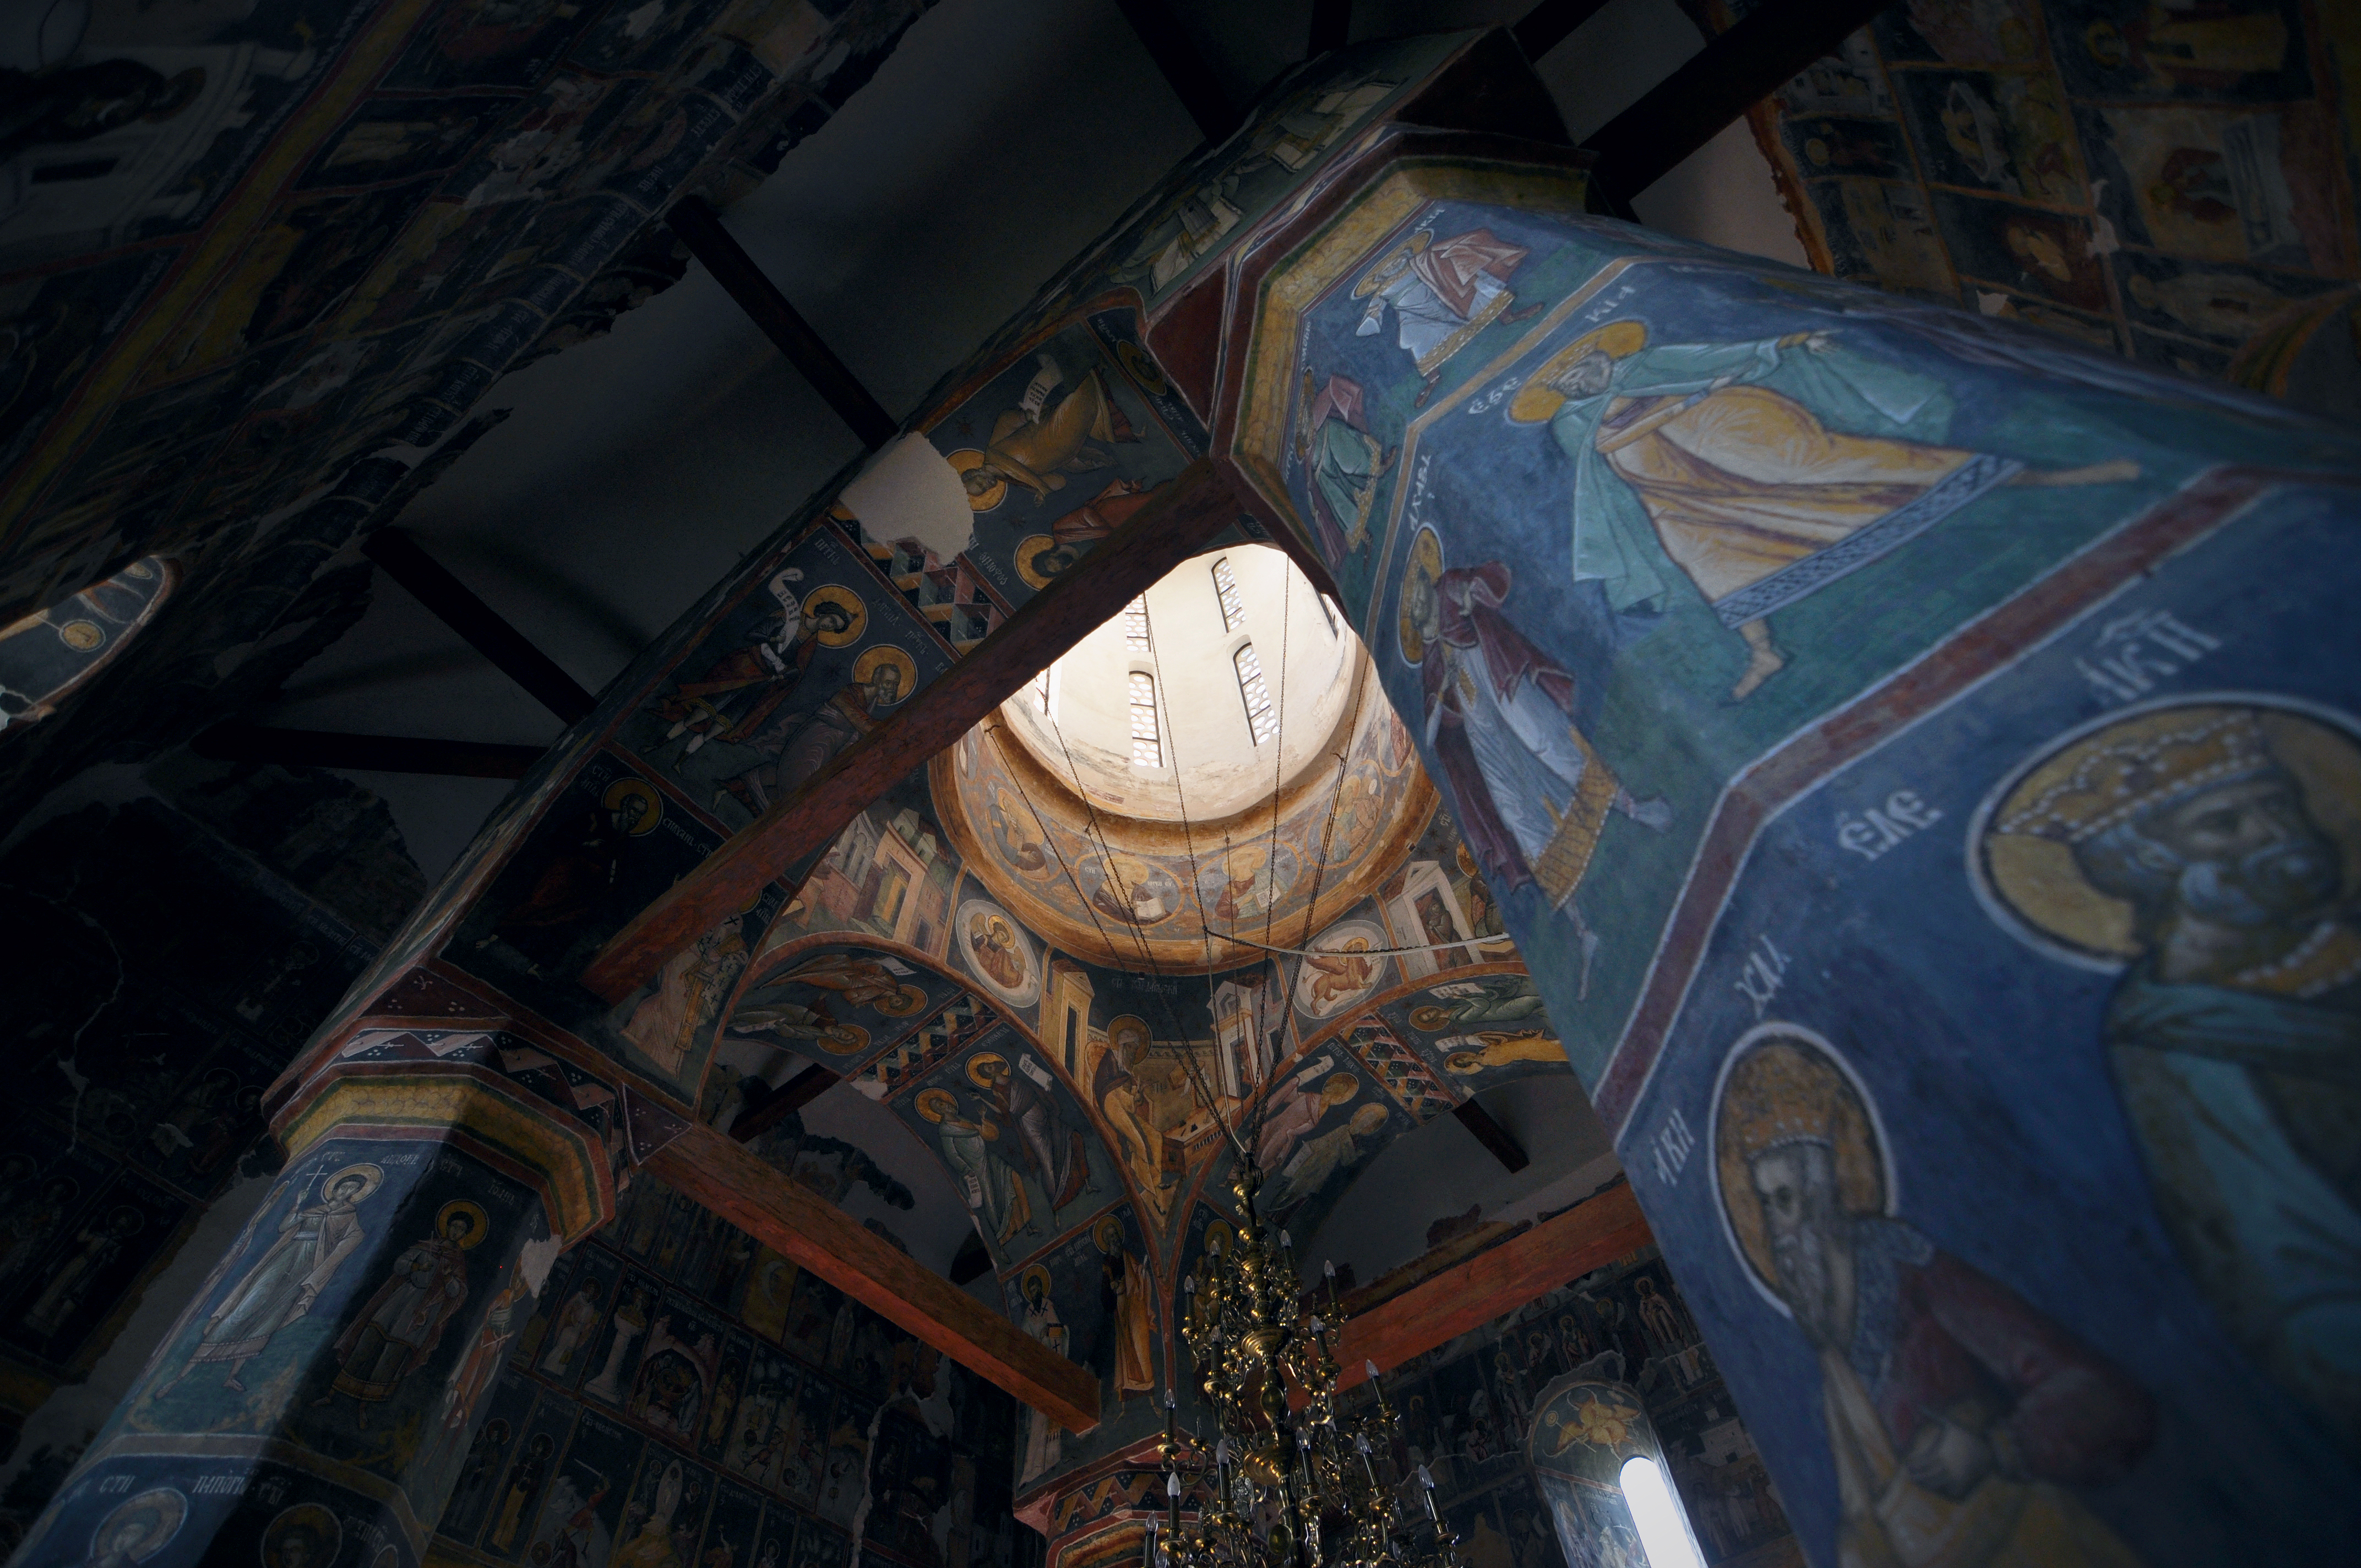
light, architecture, photography, interior, monument, photo, greek, church, cathedral, cross, painting, photos, art, de, temple, iconography, monastery, mural, plan, fotografie, history, romana, pictura, orthodox, vaulting, eastern, fresco, dome, murals, icon, romania, icons, screenshot, bor, biserica, arhitectura, wallachia, muntenia, tara, romaneasca, orthodoxy, lumina, cruce, greaca, inscrisa, inscribed, iconografie, cupola, pendentives, pendentive, pandantiv, pandantivi, romanian, icoana, icoane, arta, ortodoxa, patrimoniu, ortodox, fresca, frescoes, istorie, manastirea, manastire, narthex, pronaos, cladire, basarab, neagoe, snagov, lmiifiima1531201, eik n